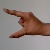
The image shows a hand gesture representing the letter 'Z' in Indian Sign Language.